Hungarian occupation of Yugoslav territories

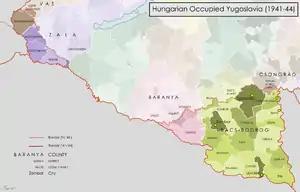
map of the occupied territories and their subdivisions under Hungarian rule.

The Hungarian-occupied territory of Bačka consisted of that part of the Danube Banovina bounded by the former Hungarian–Yugoslav border to the north, the Danube to the south and west, and the Tisza to the east. The occupied territory of Baranja had also been part of the Danube Banovina, but was that area bounded by the former Hungarian-Yugoslav border to the north and west, the Drava to the west and south, and the Danube to the east. The territory of Međimurje was part of the Banovina of Croatia prior to the invasion, and was bounded by the Mura river to the north and the Drava river to the south. Prekmurje consisted of that part of the pre-war Drava Banovina that lay north of the Mura. Most of the Hungarian-occupied territories consisted of flat, largely agricultural land of the Pannonian Plain, except for some hilly country in the northwest of the Međimurje region and in the north of the Prekmurje region. The total area of the Yugoslav territories occupied by Hungary was , consisting of in Bačka, in Baranja, and in the Međimurje and Prekmurje regions.